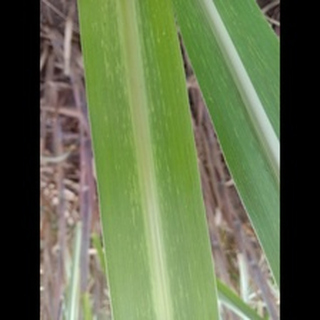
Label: sugarcane_mosaic